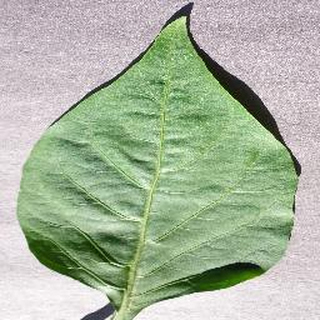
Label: healthy_bell_pepper